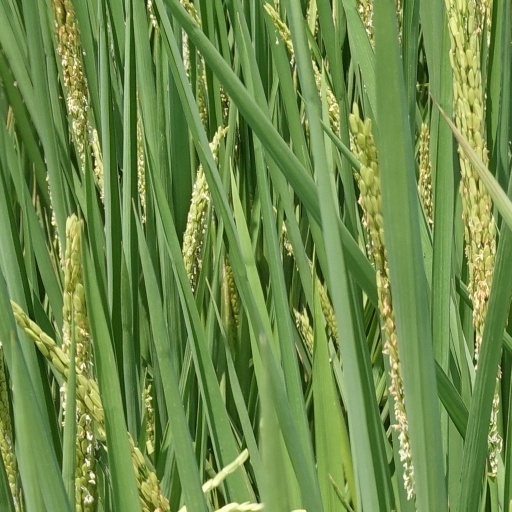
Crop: rice